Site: brandenburg
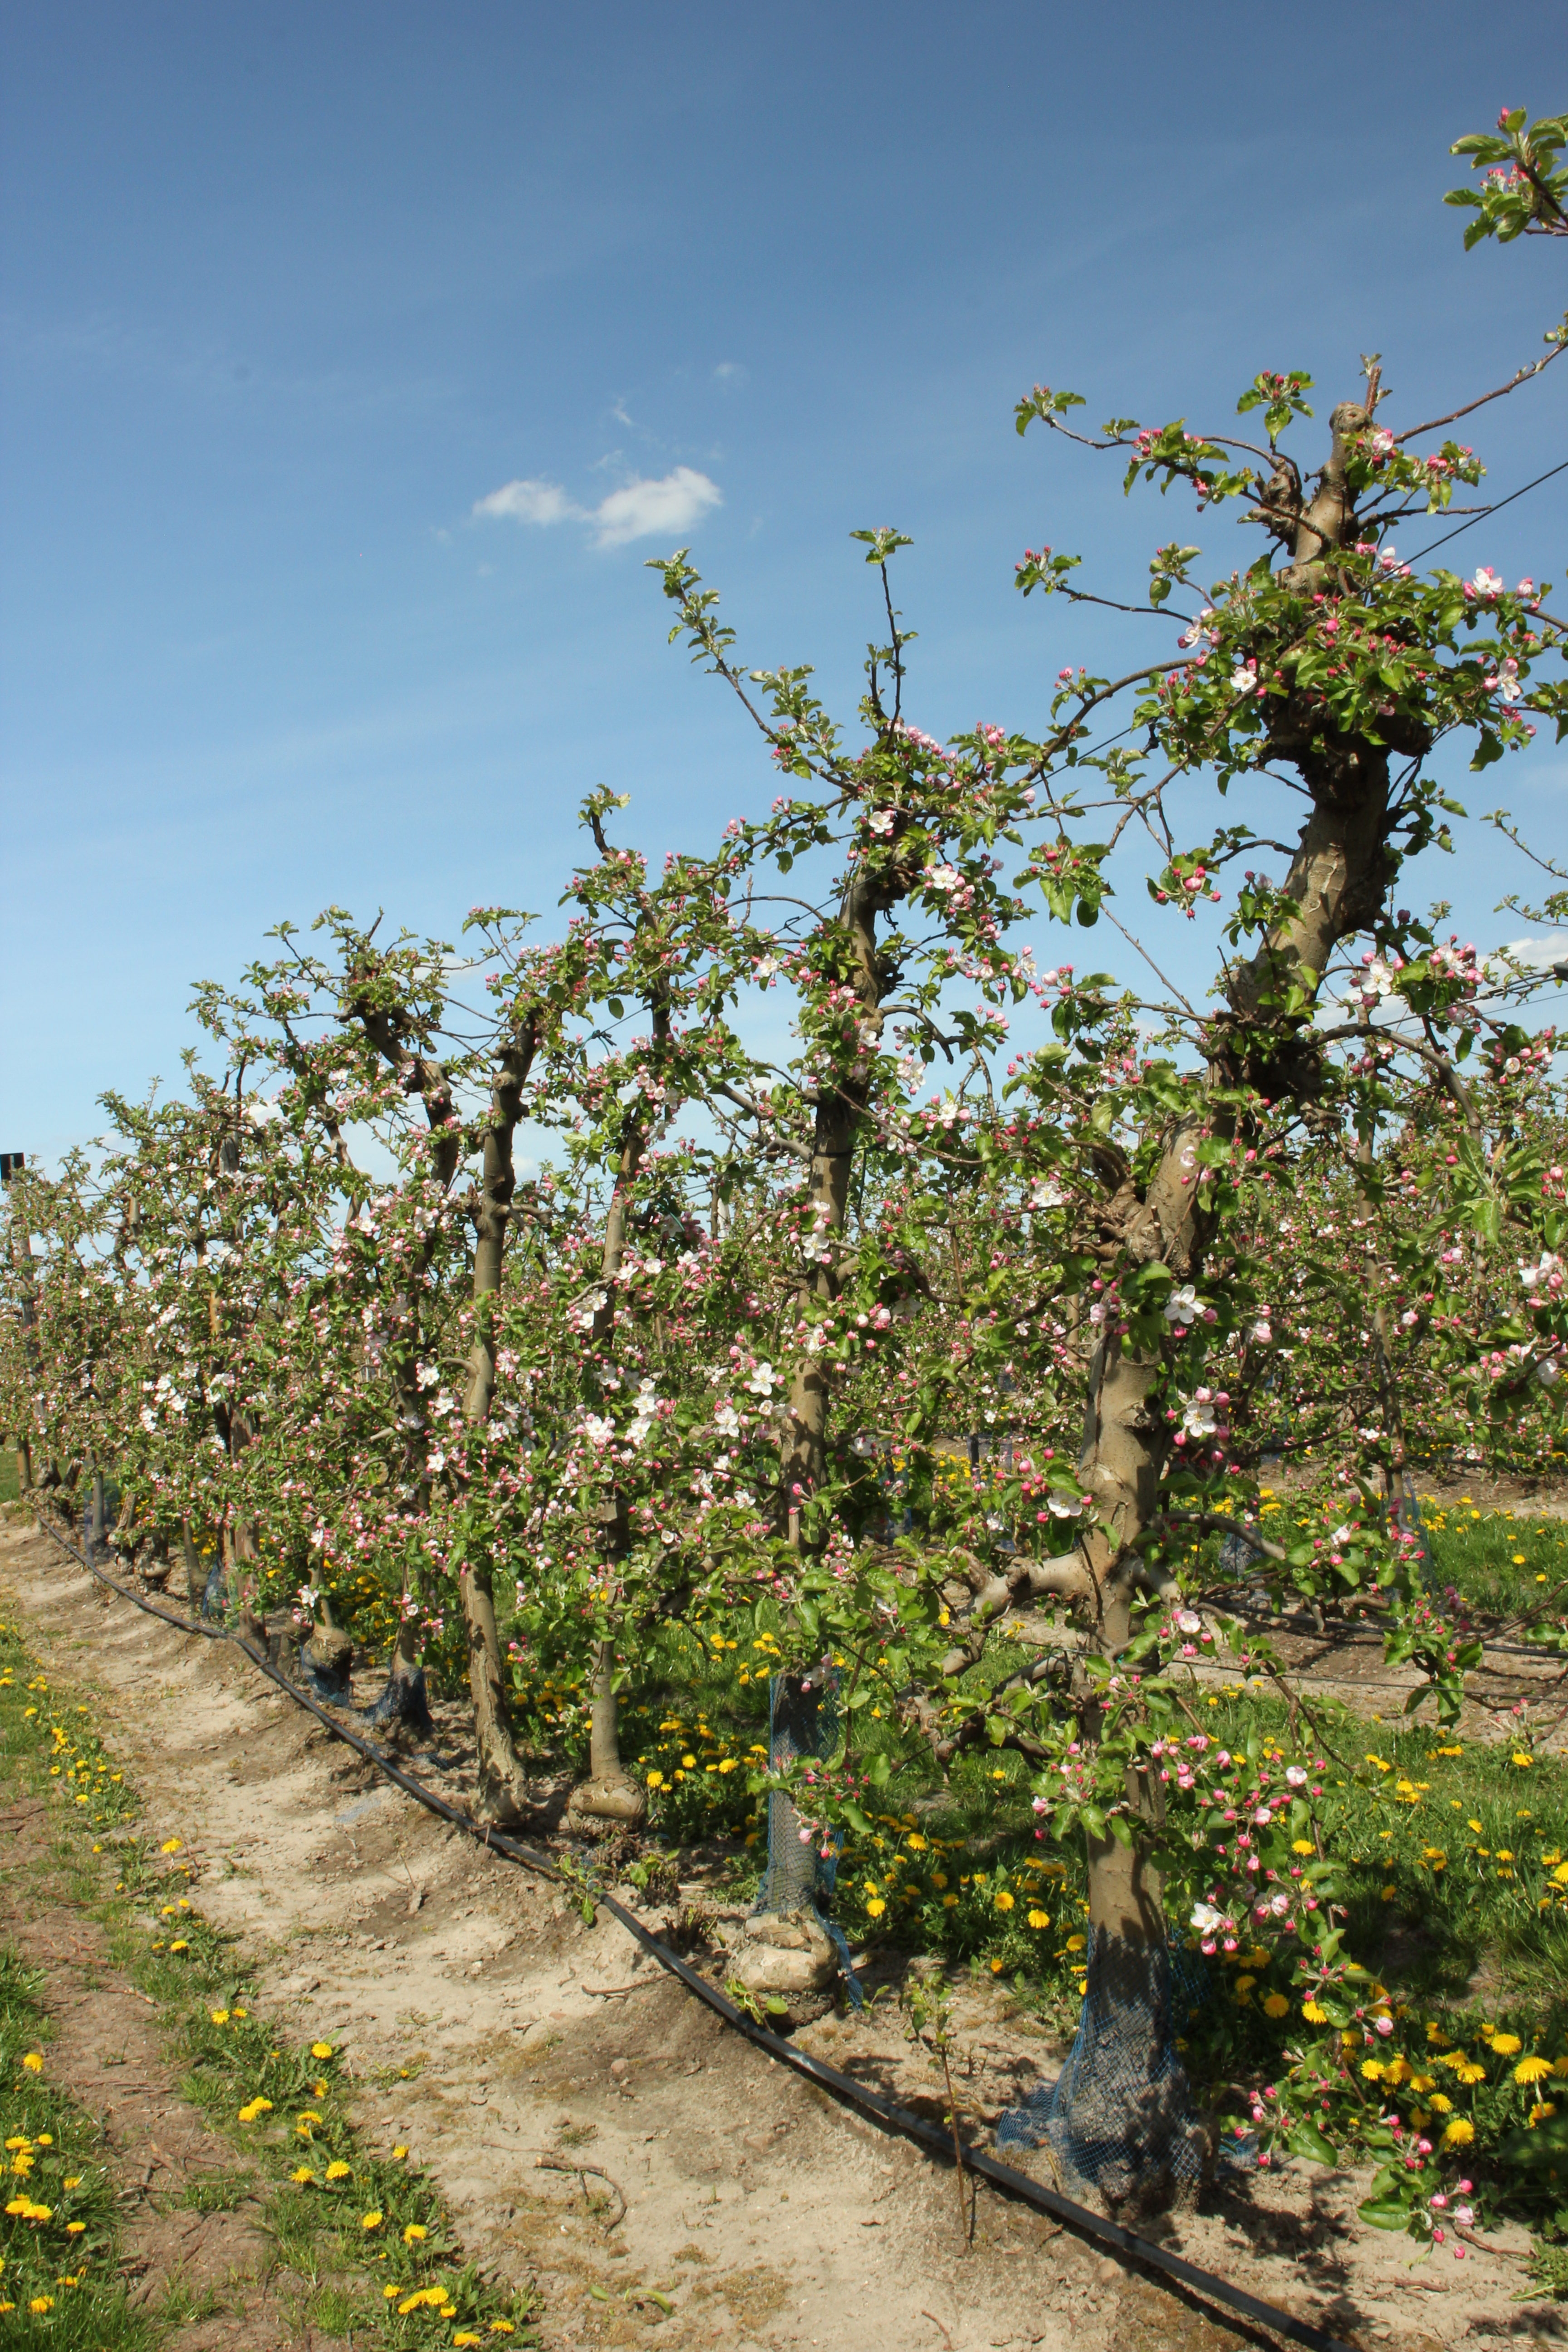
Growth stage (BBCH 57): Inflorescence emergence